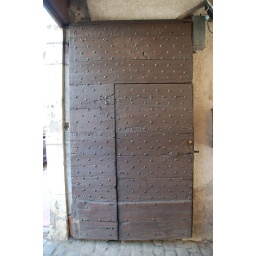
Old wooden doors at the gate to the public library in Beaune